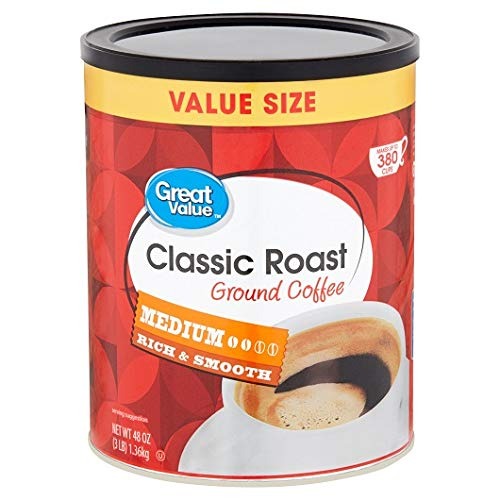
Item Name: PACK OF 6 - Great Value Classic Roast Ground Coffee, Medium Roasted, 48 oz
Value: 288.0
Unit: Ounce

Price: 29.345